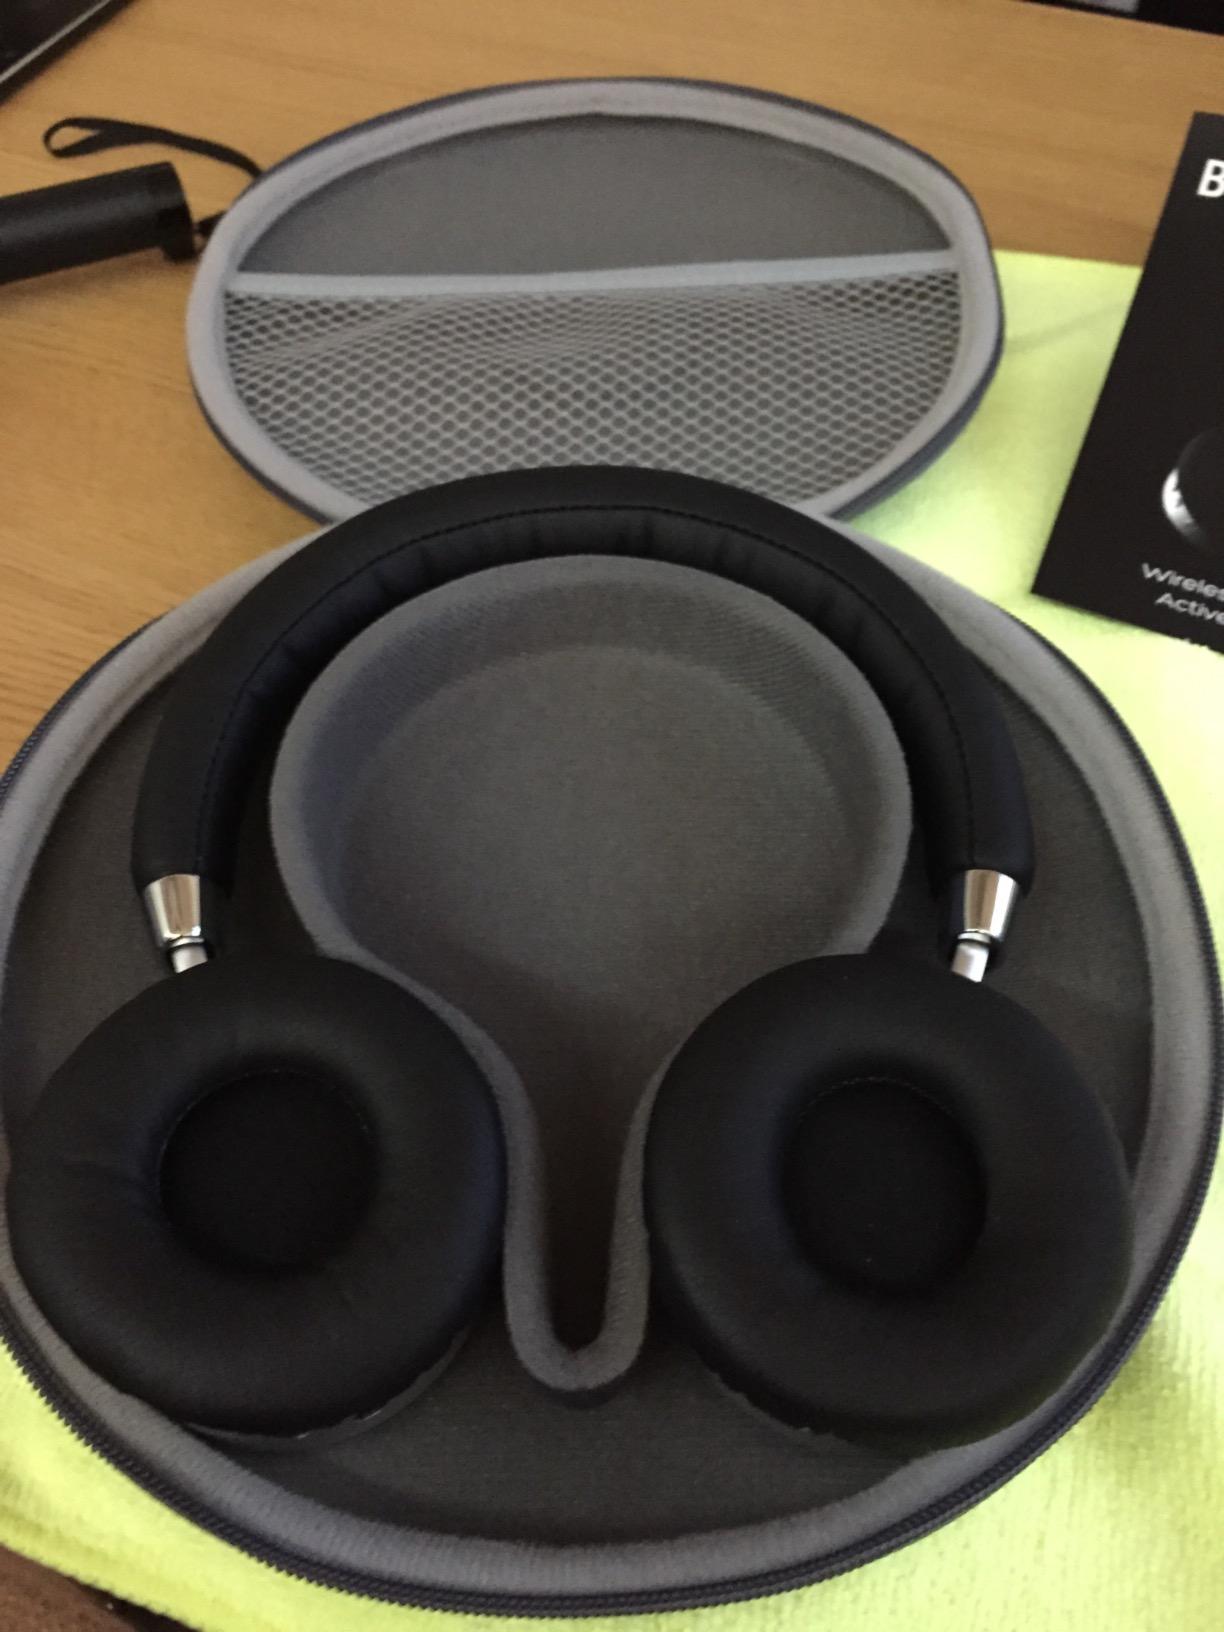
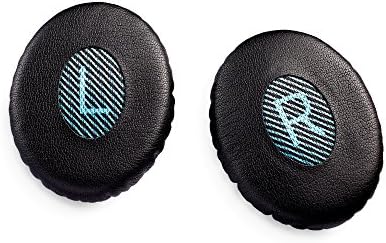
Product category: headphones
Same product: no